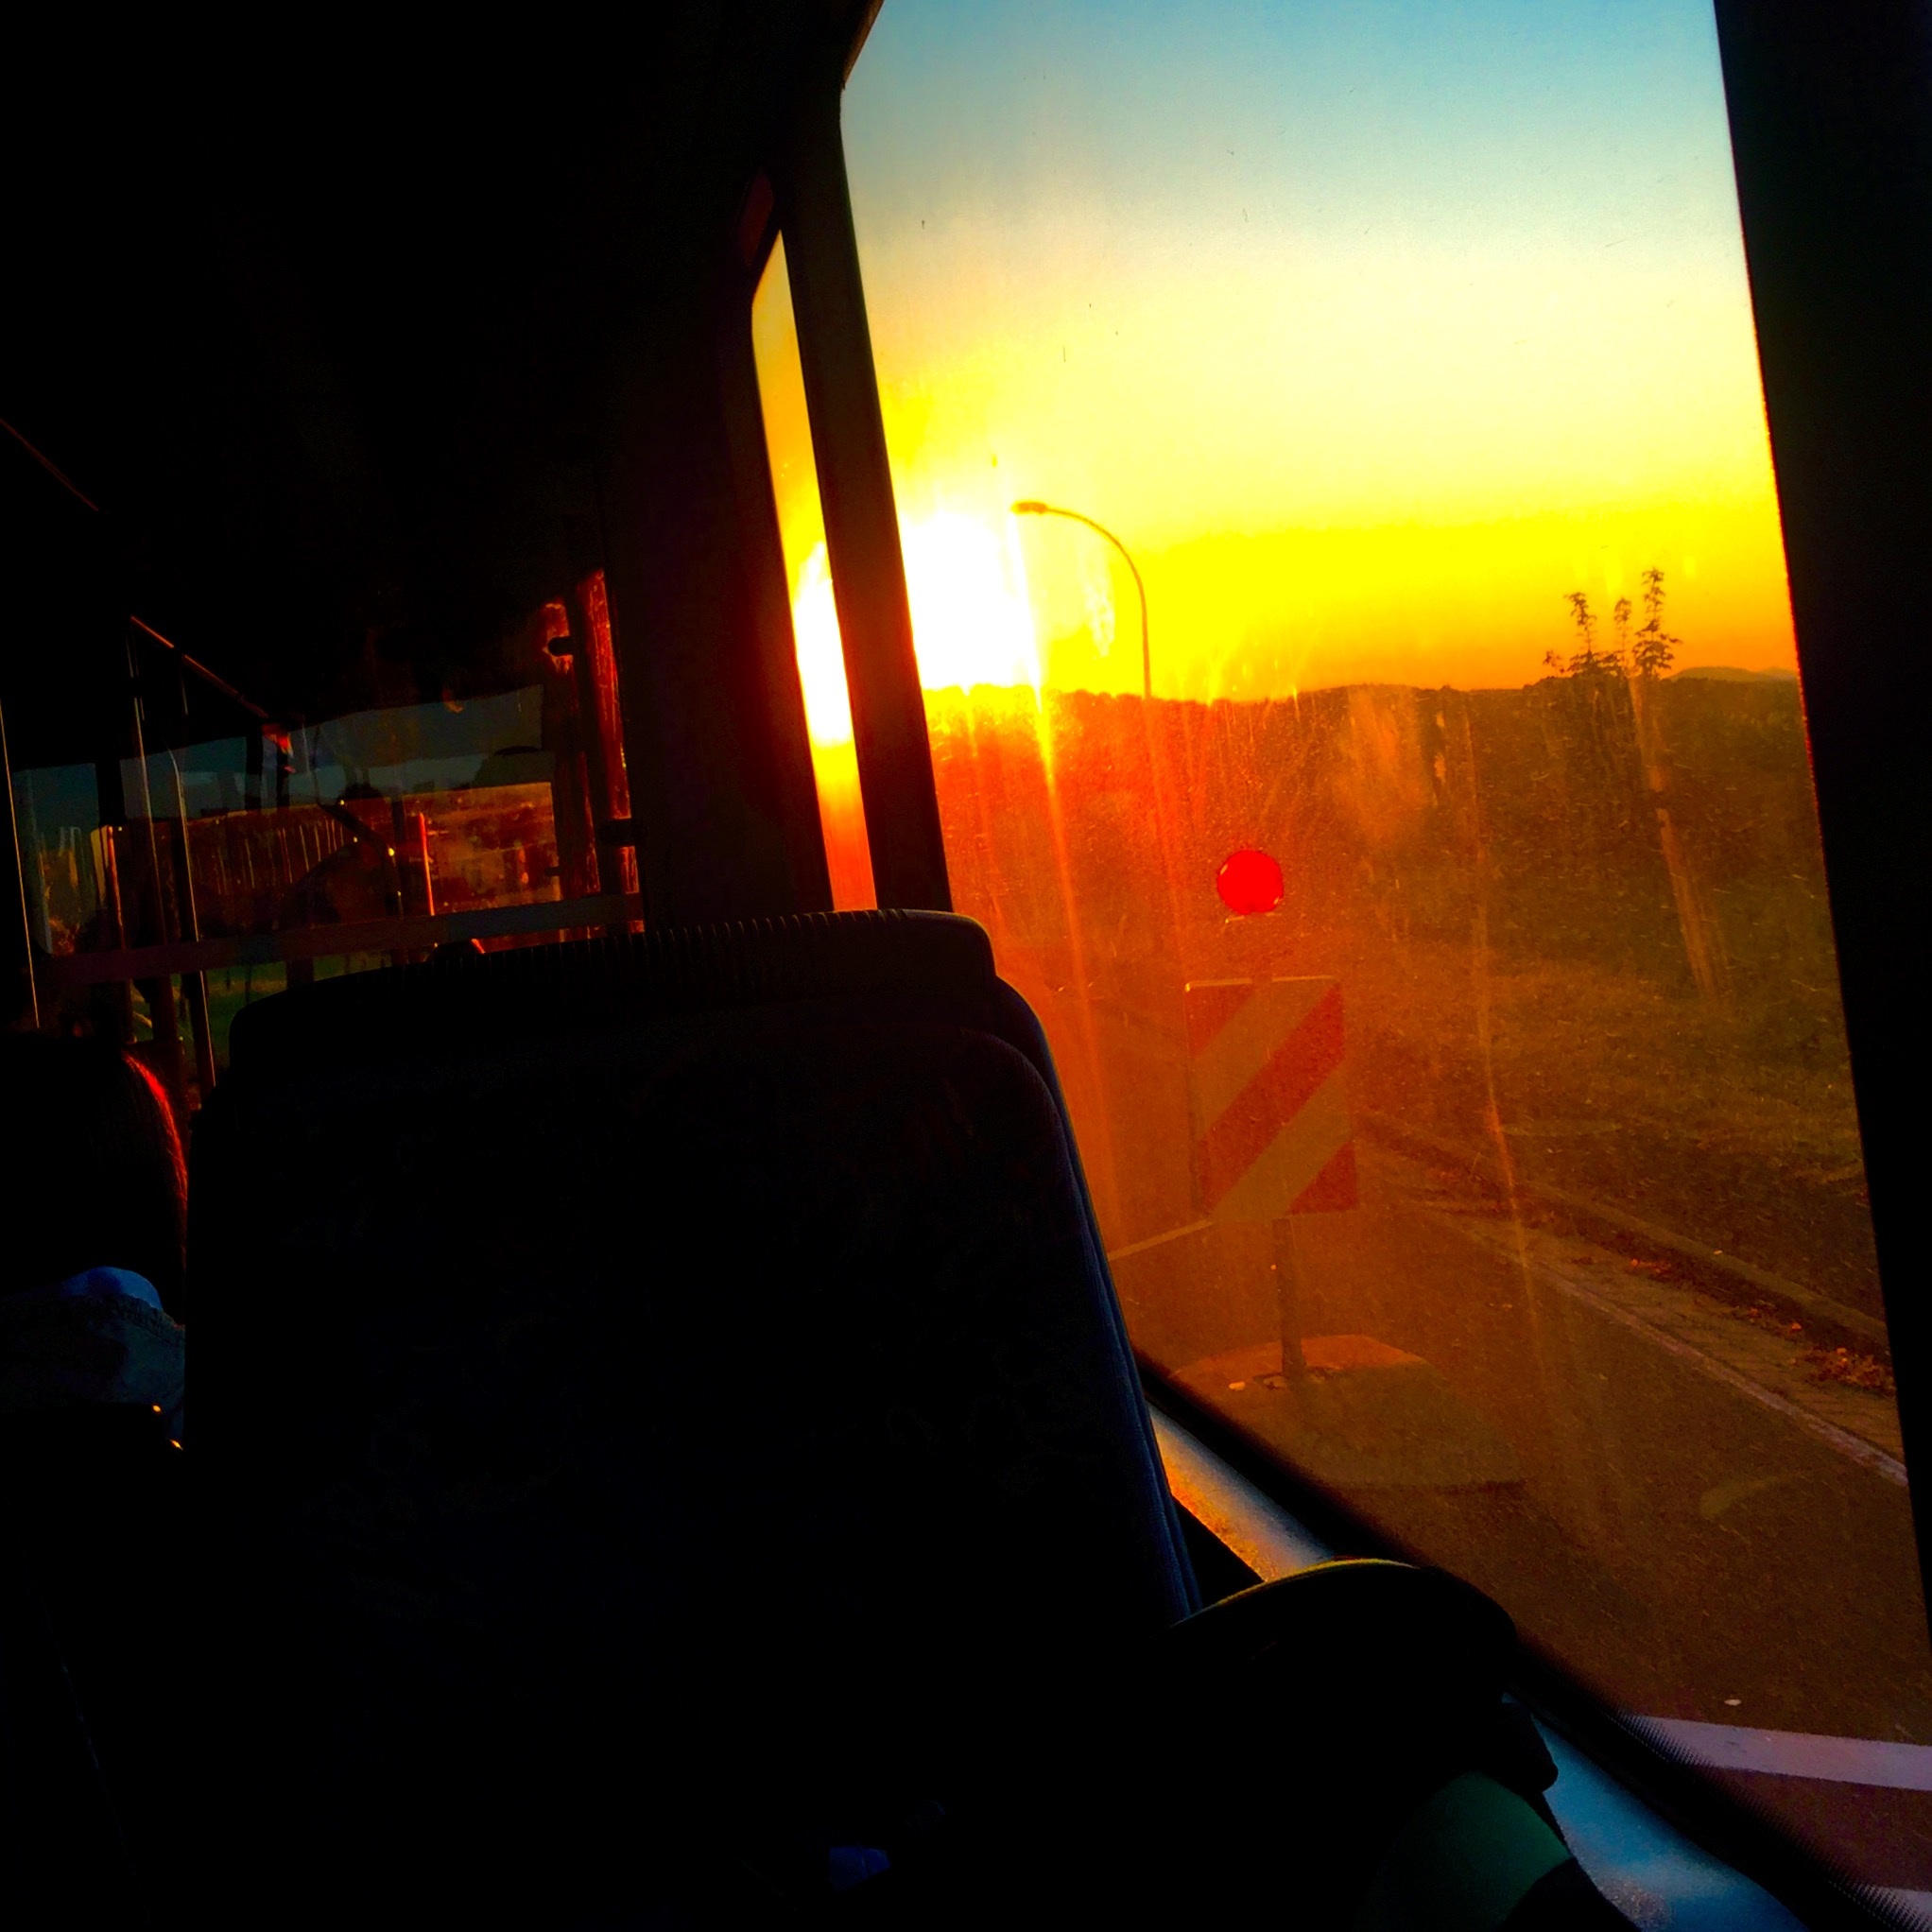
light, sunset, night, sunlight, dusk, evening, color, darkness, lighting, shape, atmosphere of earth